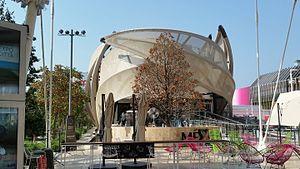
L’Expo 2015 est une exposition universelle qui s'est tenue à Milan, en Italie, du 1ᵉʳ mai au 31 octobre 2015 ; cette même ville fut déjà le siège de l'exposition universelle de 1906 ayant pour thème les transports.